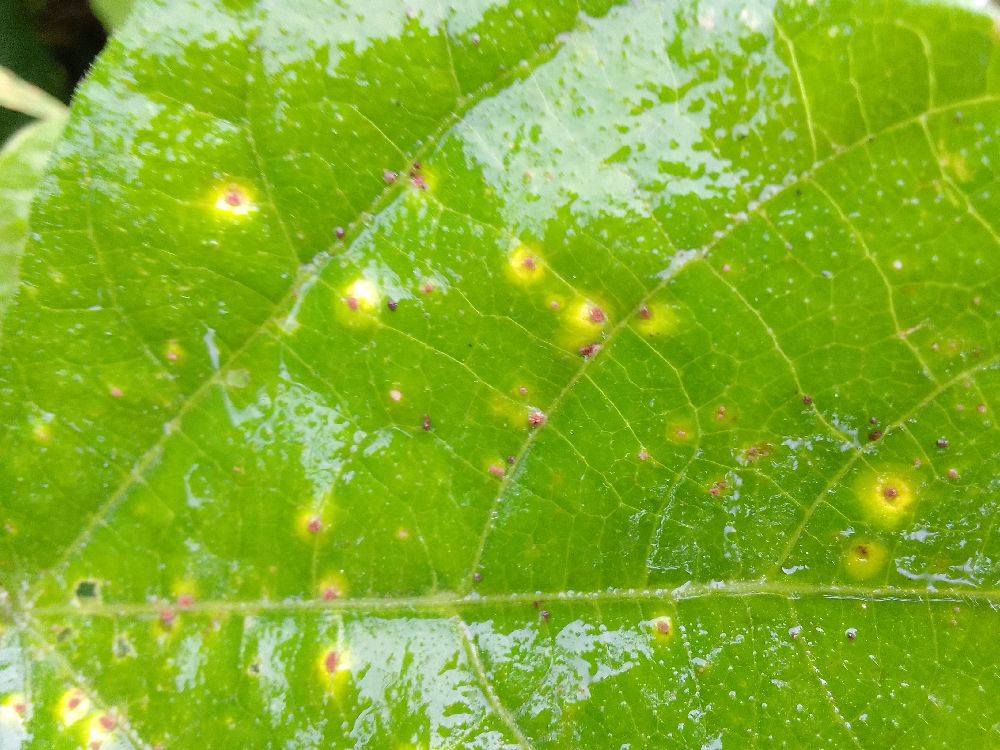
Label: rust